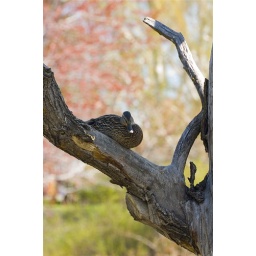
I walked past this hen twice before I spotted her in the tree!